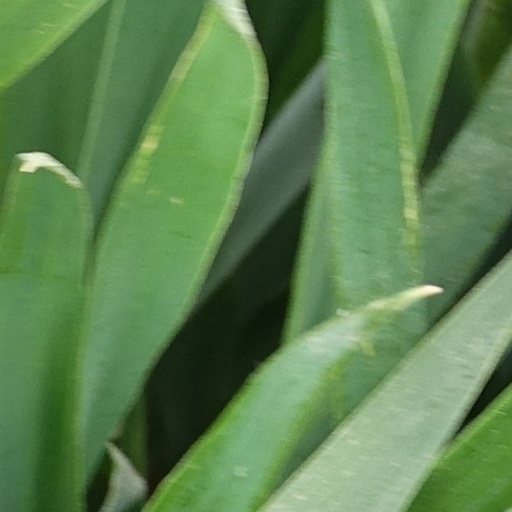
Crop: wheat